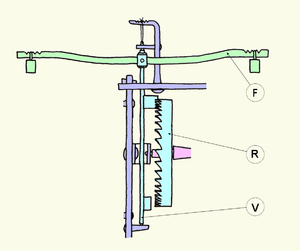
Régulateur à foliot
Un mécanisme d'horlogerie est l'organe ou l'élément fondamental d'un instrument horloger. Il en assure la fonction principale qui est de « donner l'heure ».